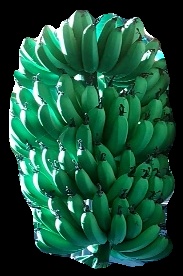
Variety: pachbale
Grade: grade1